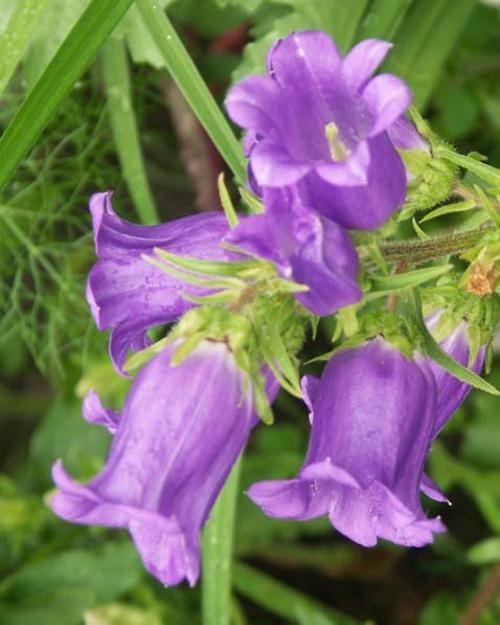
Label: canterbury bells